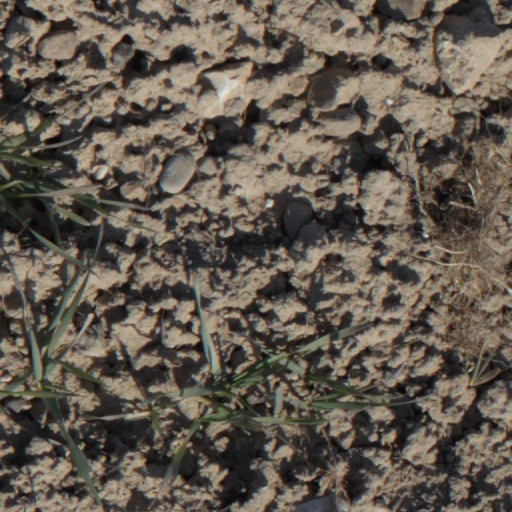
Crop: wheat